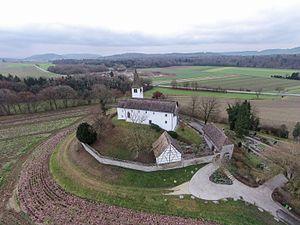
Büsingen est une commune allemande du land de Bade-Wurtemberg, dépendant administrativement de l'arrondissement de Constance et enclavée dans le territoire de la Suisse, dont la plupart des 1 449 habitants sont des retraités suisses originaires de Schaffhouse, ville limitrophe à l'ouest de l'enclave.